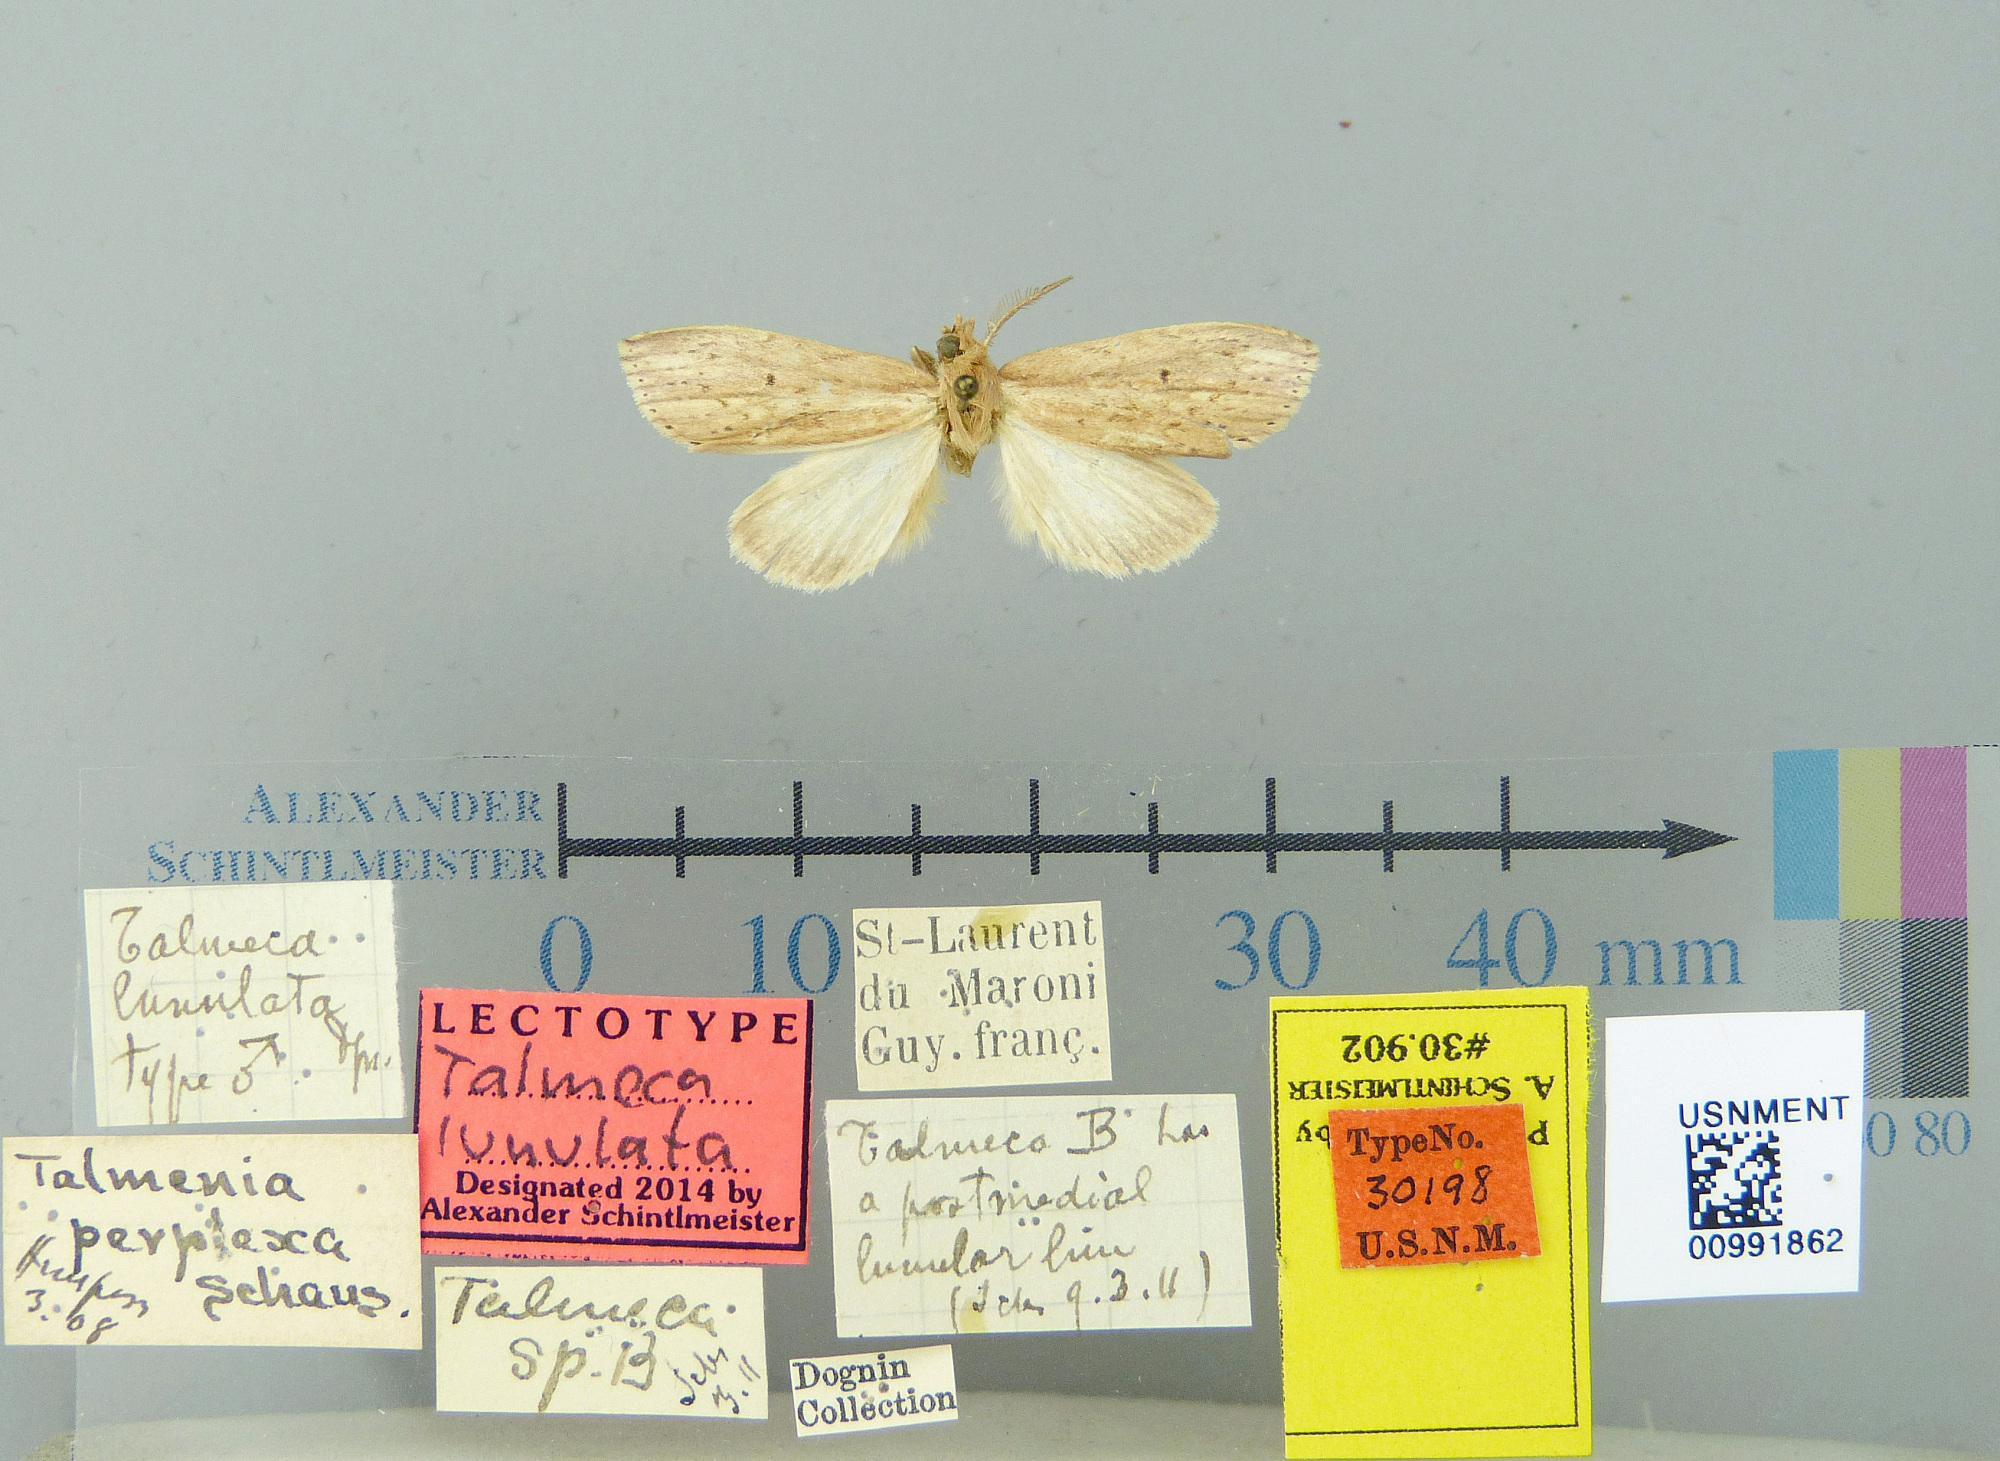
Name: Talmeca lunulata
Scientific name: Talmeca lunulata Dognin, 1911
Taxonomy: Animalia, Arthropoda, Insecta, Lepidoptera, Notodontidae
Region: [Not Stated]
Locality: St. Laurent, Maroni, French Guiana, France
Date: [Not Stated]